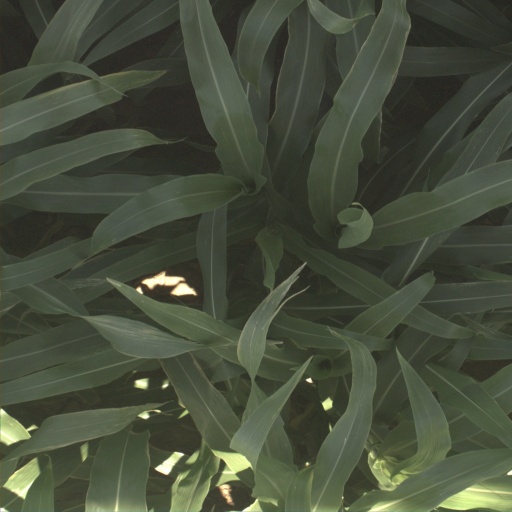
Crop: sorghum